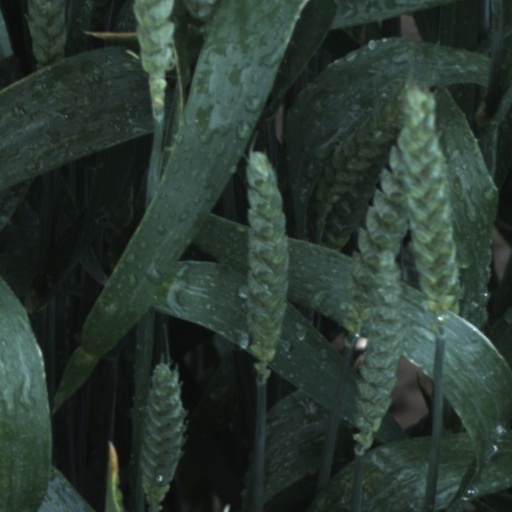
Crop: wheat